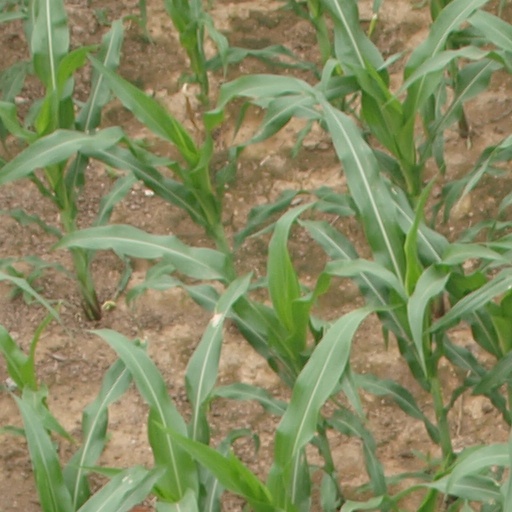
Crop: maize; corn